HŽ series 1161

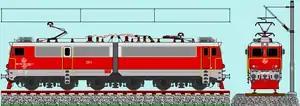
HŽ 1161 (Drawing by Vice Huljev)

These two locomotives had different liveries. One had the red livery, reassembling the original "ASEA" colouring, and the other one had grey livery with blue stripes. The grey with blue livery was later chosen as Croatian Railways standard company livery.